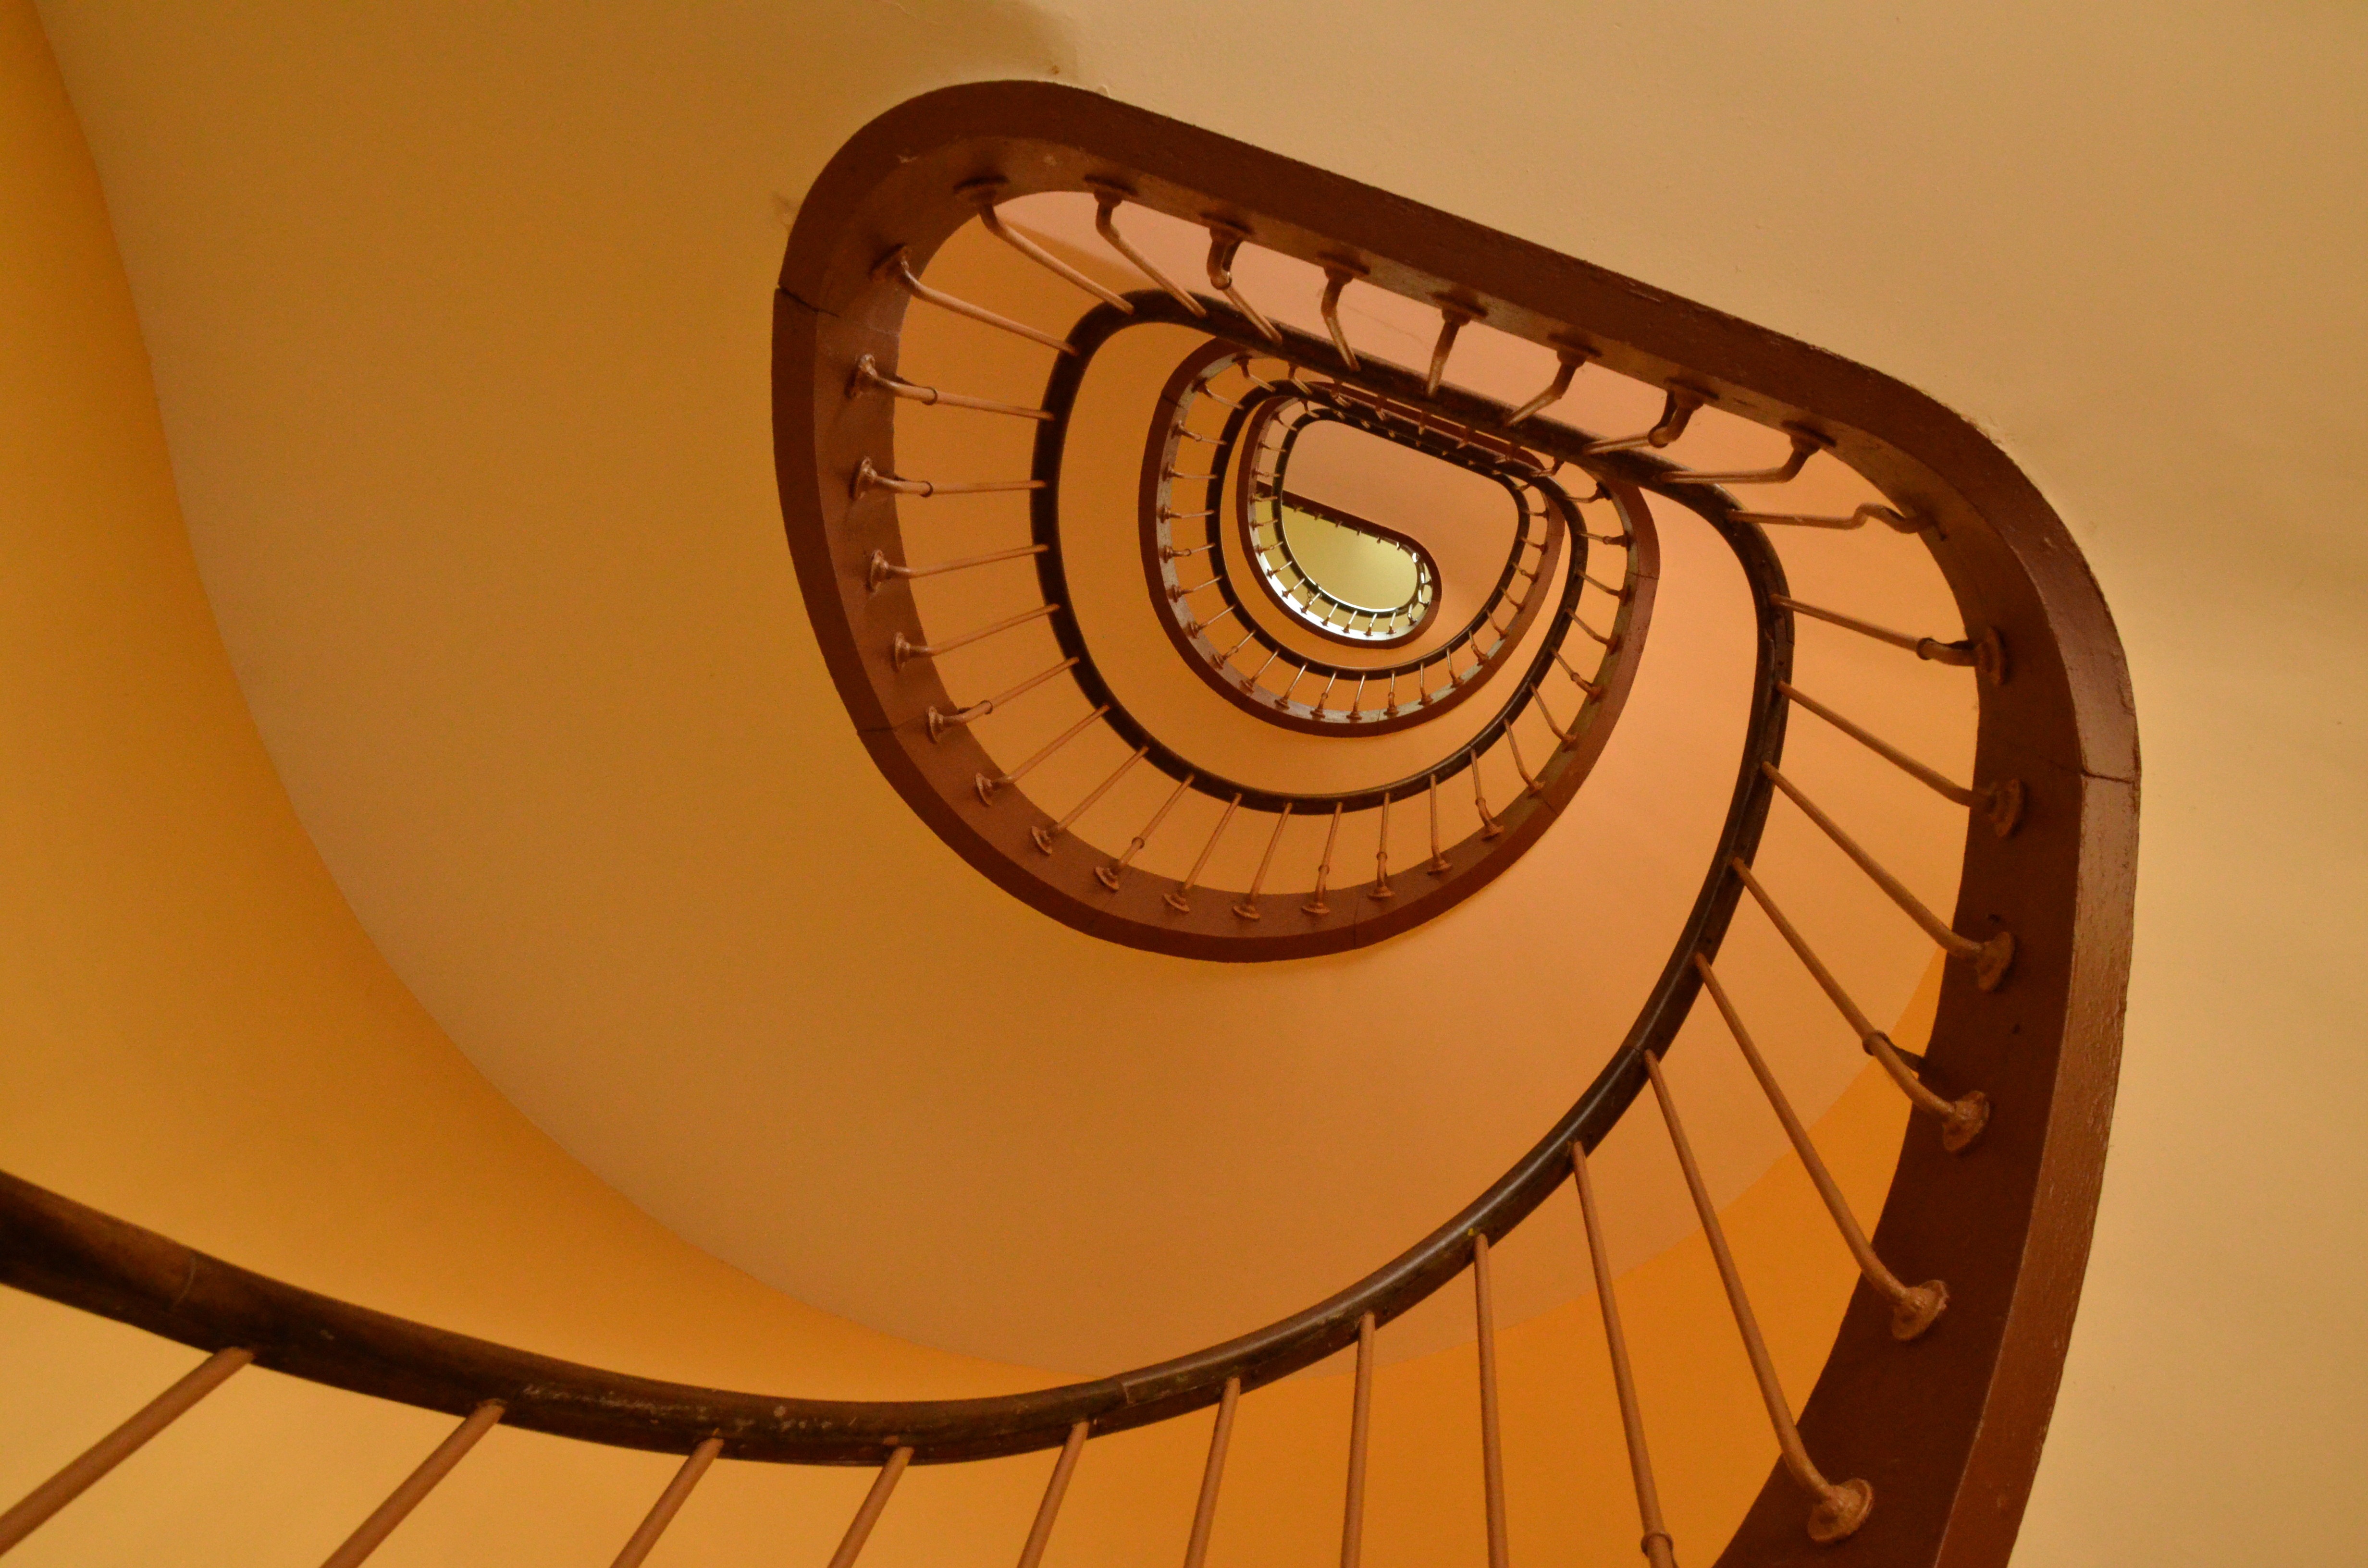
architecture, wood, spiral, window, glass, number, building, artistic, yellow, circle, stairwell, art, snail, design, stairs, symmetry, carving, shape, trap, cochlea